Yannick Maden

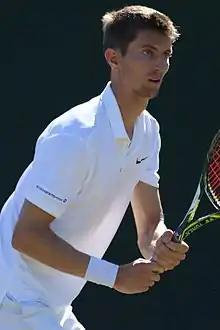
Maden at the 2018 Wimbledon Championships

Yannick Maden (born 28 October 1989) is a retired German tennis player. He graduated from Clemson University, where he played on the tennis team before entering the professional tour.